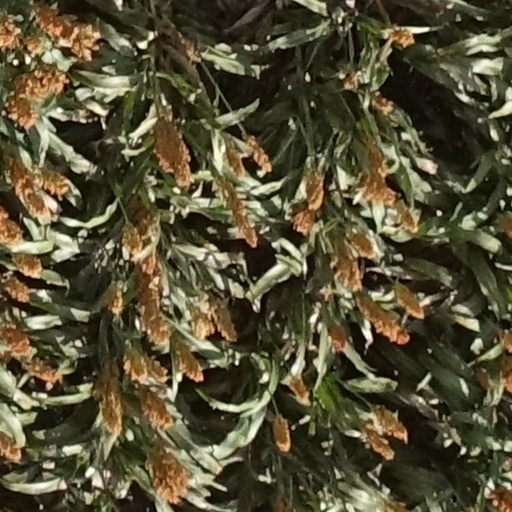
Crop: sorghum